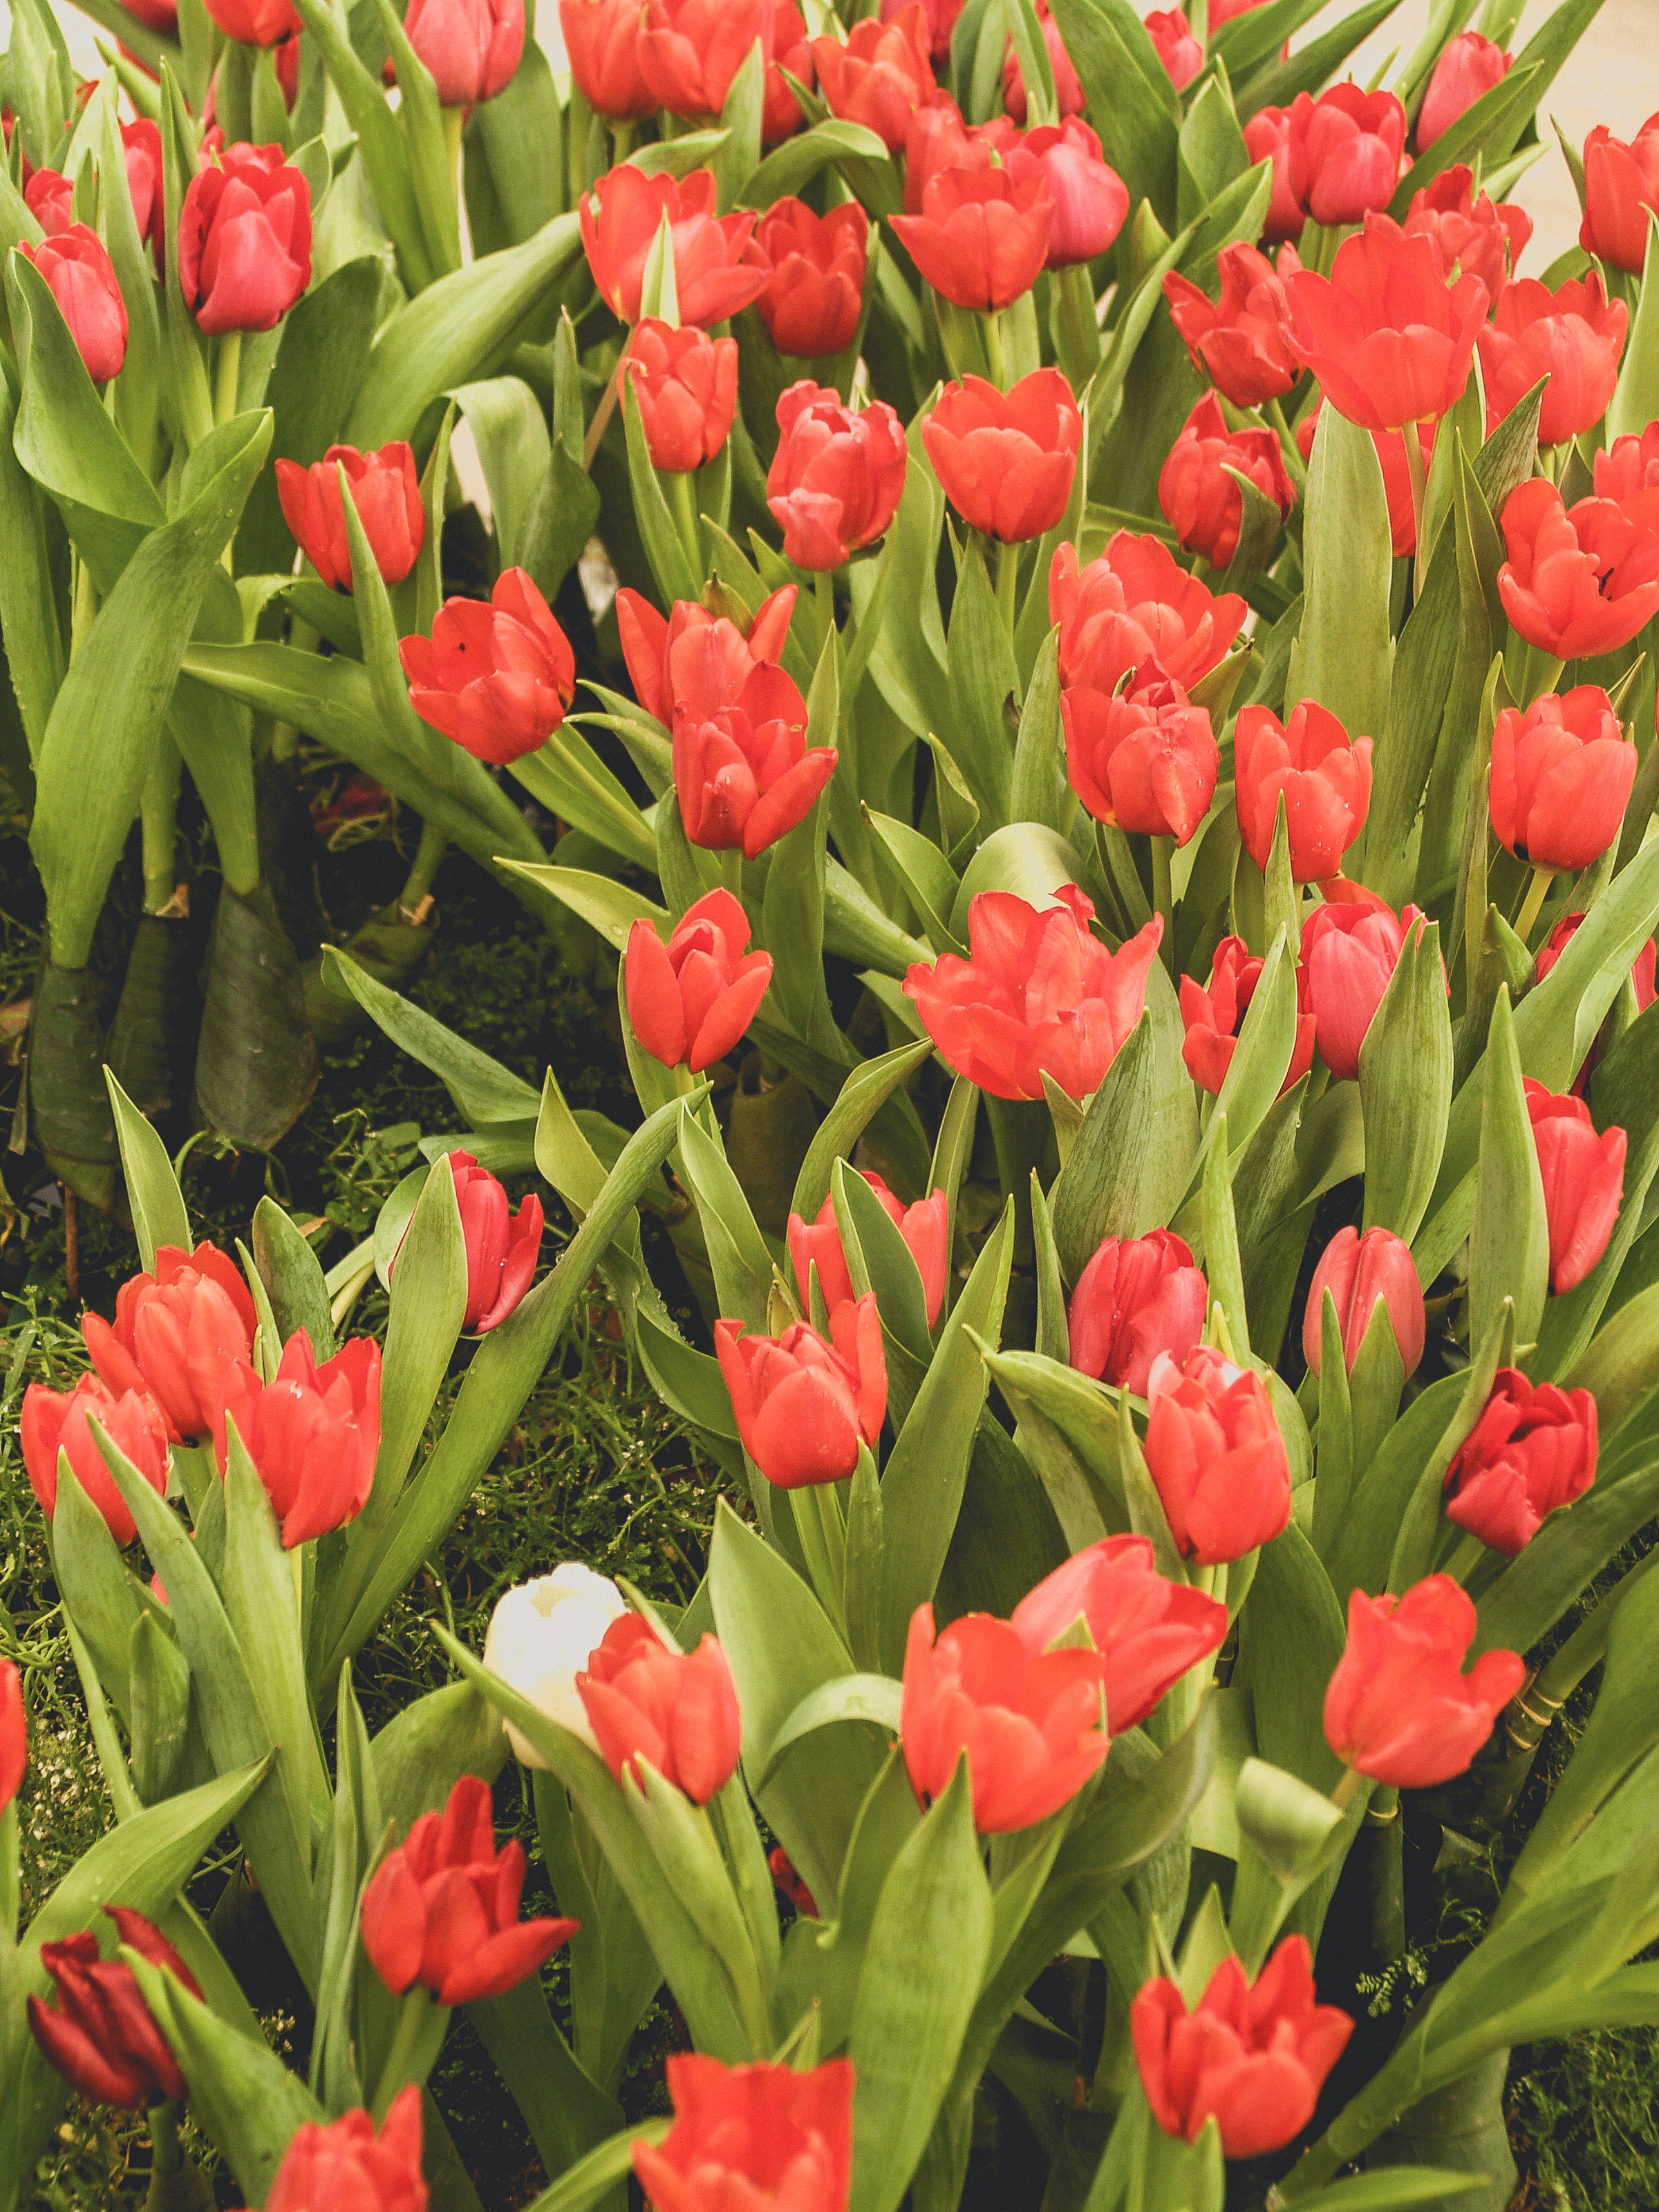
tulip, green, flower, spring, bloom, beauty, plant, blossom, beautiful, nature, floral, pink, background, white, red, season, garden, petal, colorful, natural, blooming, field, netherlands, romantic, park, holland, flowers, romance, color, flora, flowering plant, plant stem, annual plant, seed plant, botanical garden, lily family